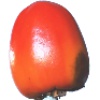
Label: kaki